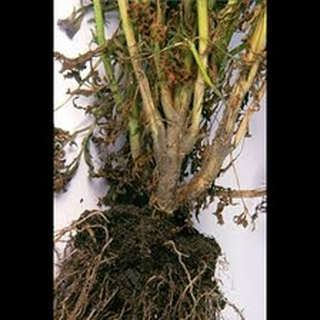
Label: wheat_common_root_rot